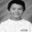
Label: boy